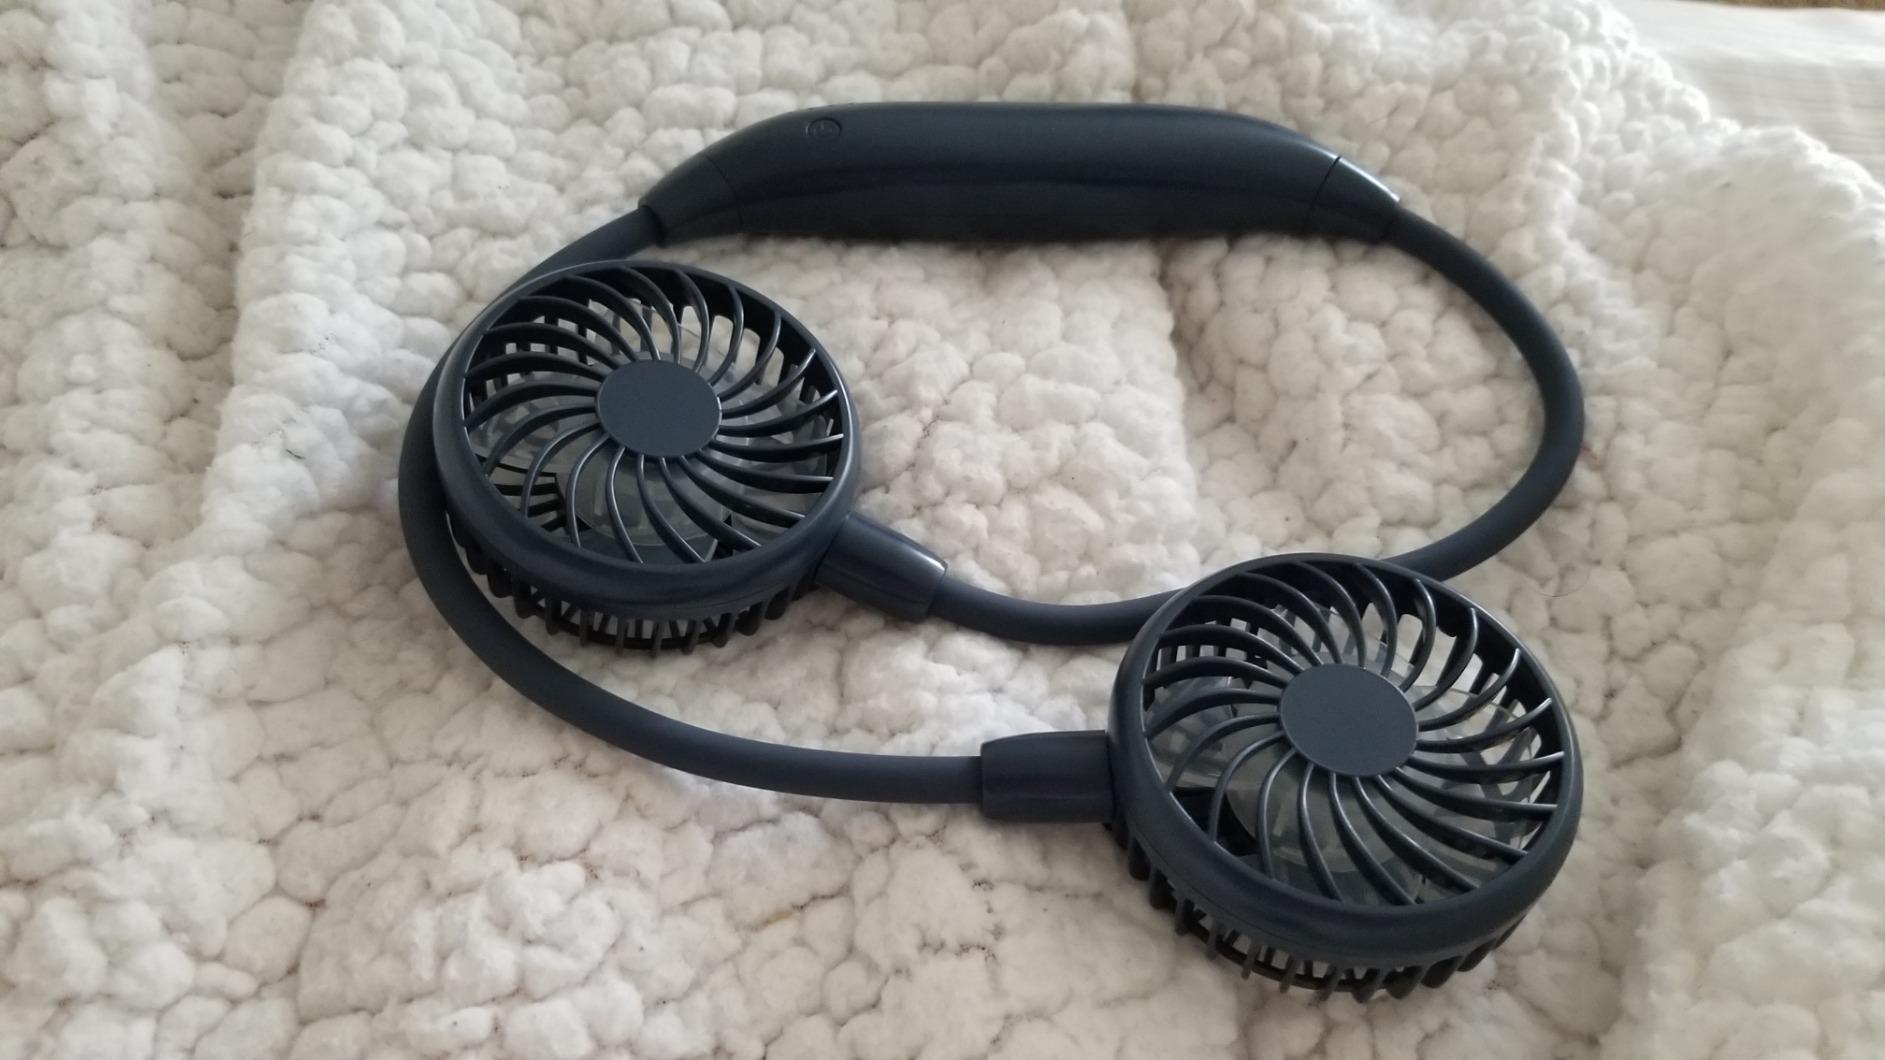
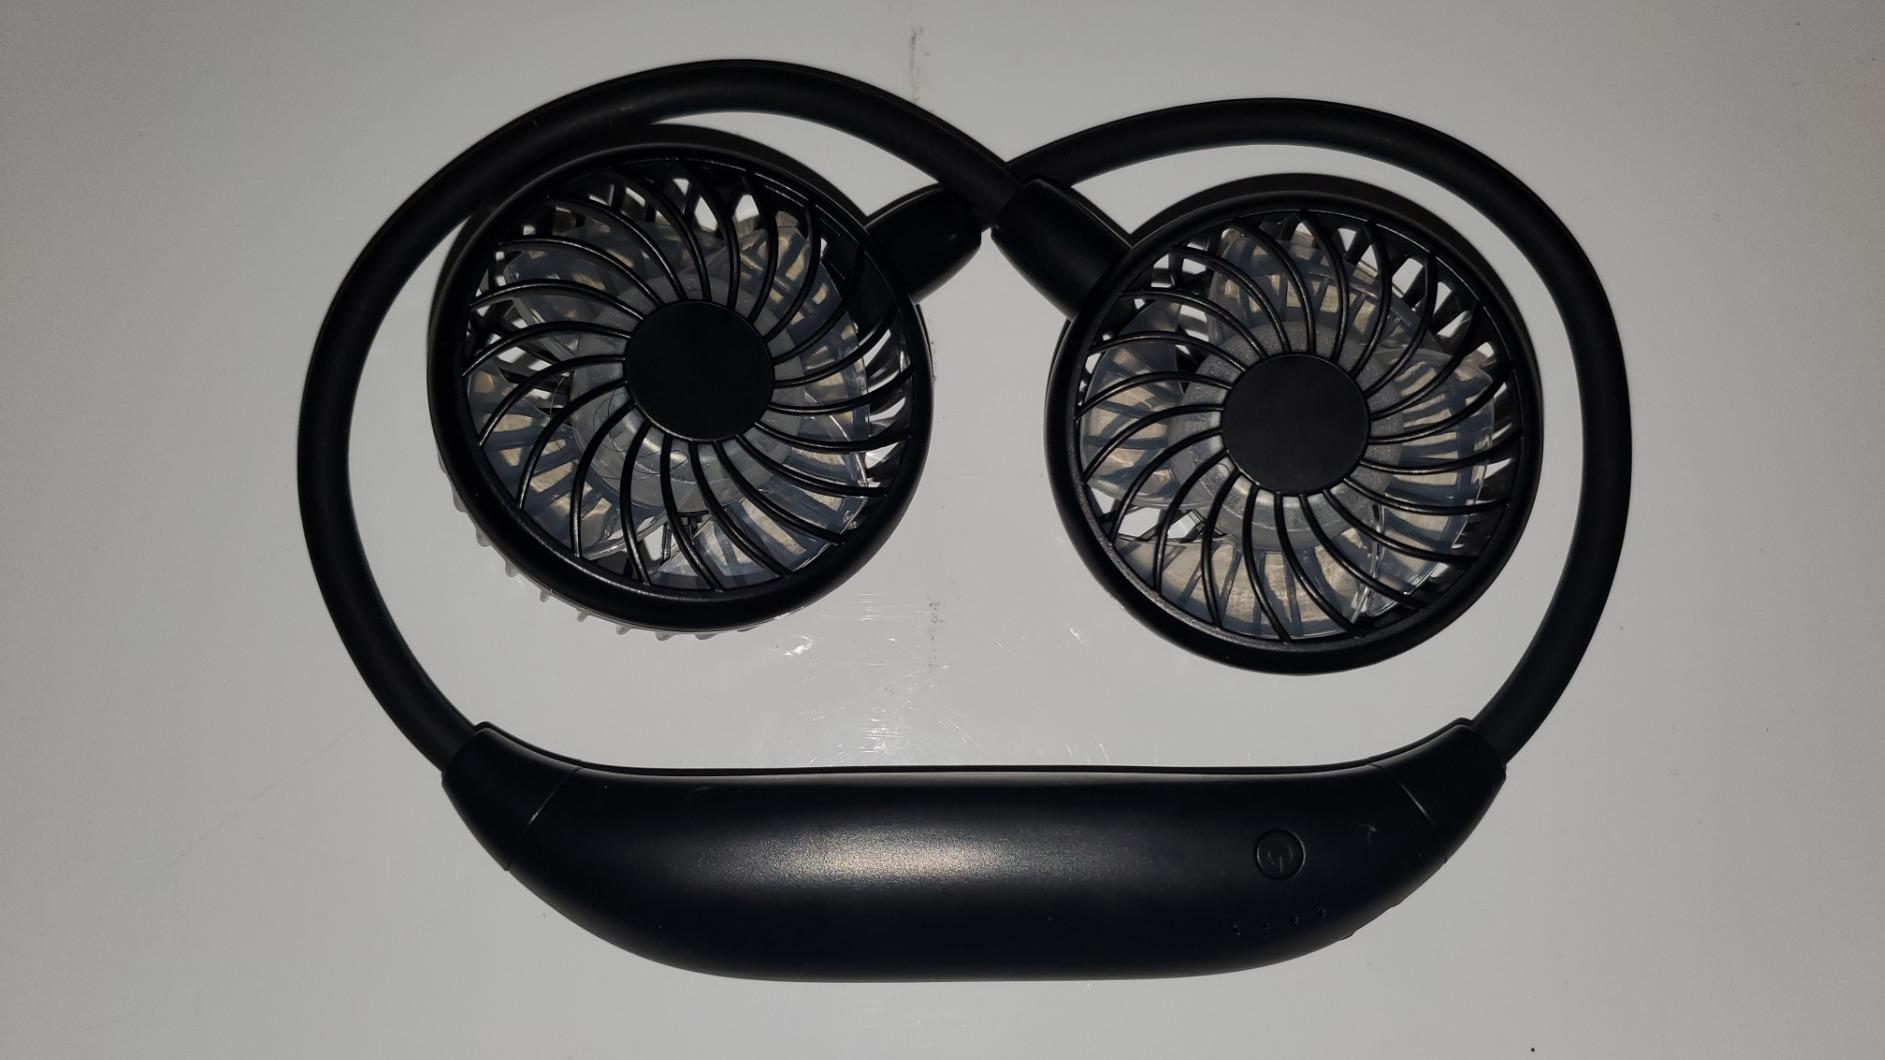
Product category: fan
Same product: no